George Armitstead, 1st Baron Armitstead

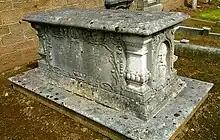
George Baron Armistead of Castlehill, Western Cemetery, Dundee

He was without issue, and on his death the barony became extinct. He bequeathed money for a chair of Philosophy at the University of Dundee and a ward in a hospital. There are several benevolent trusts in the city of Dundee from both Lord and Lady Armitstead. One such trust, founded in 1882, was to support the Botanical Gardens at the University of Dundee and the Armitstead Lectures.